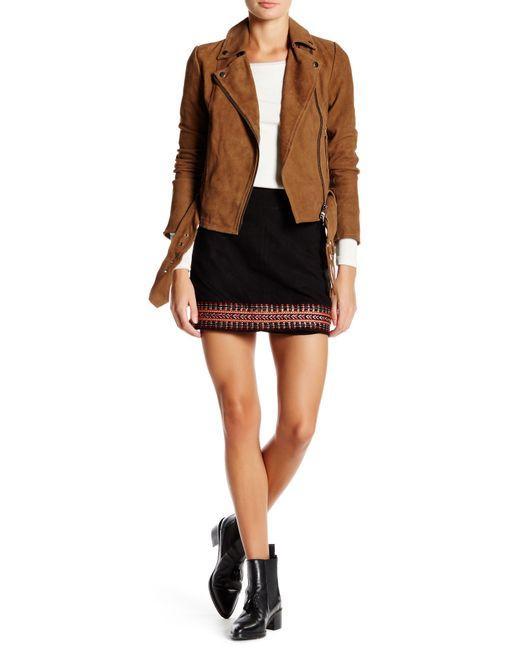
Braune stilvolle Partyjacke für Damen